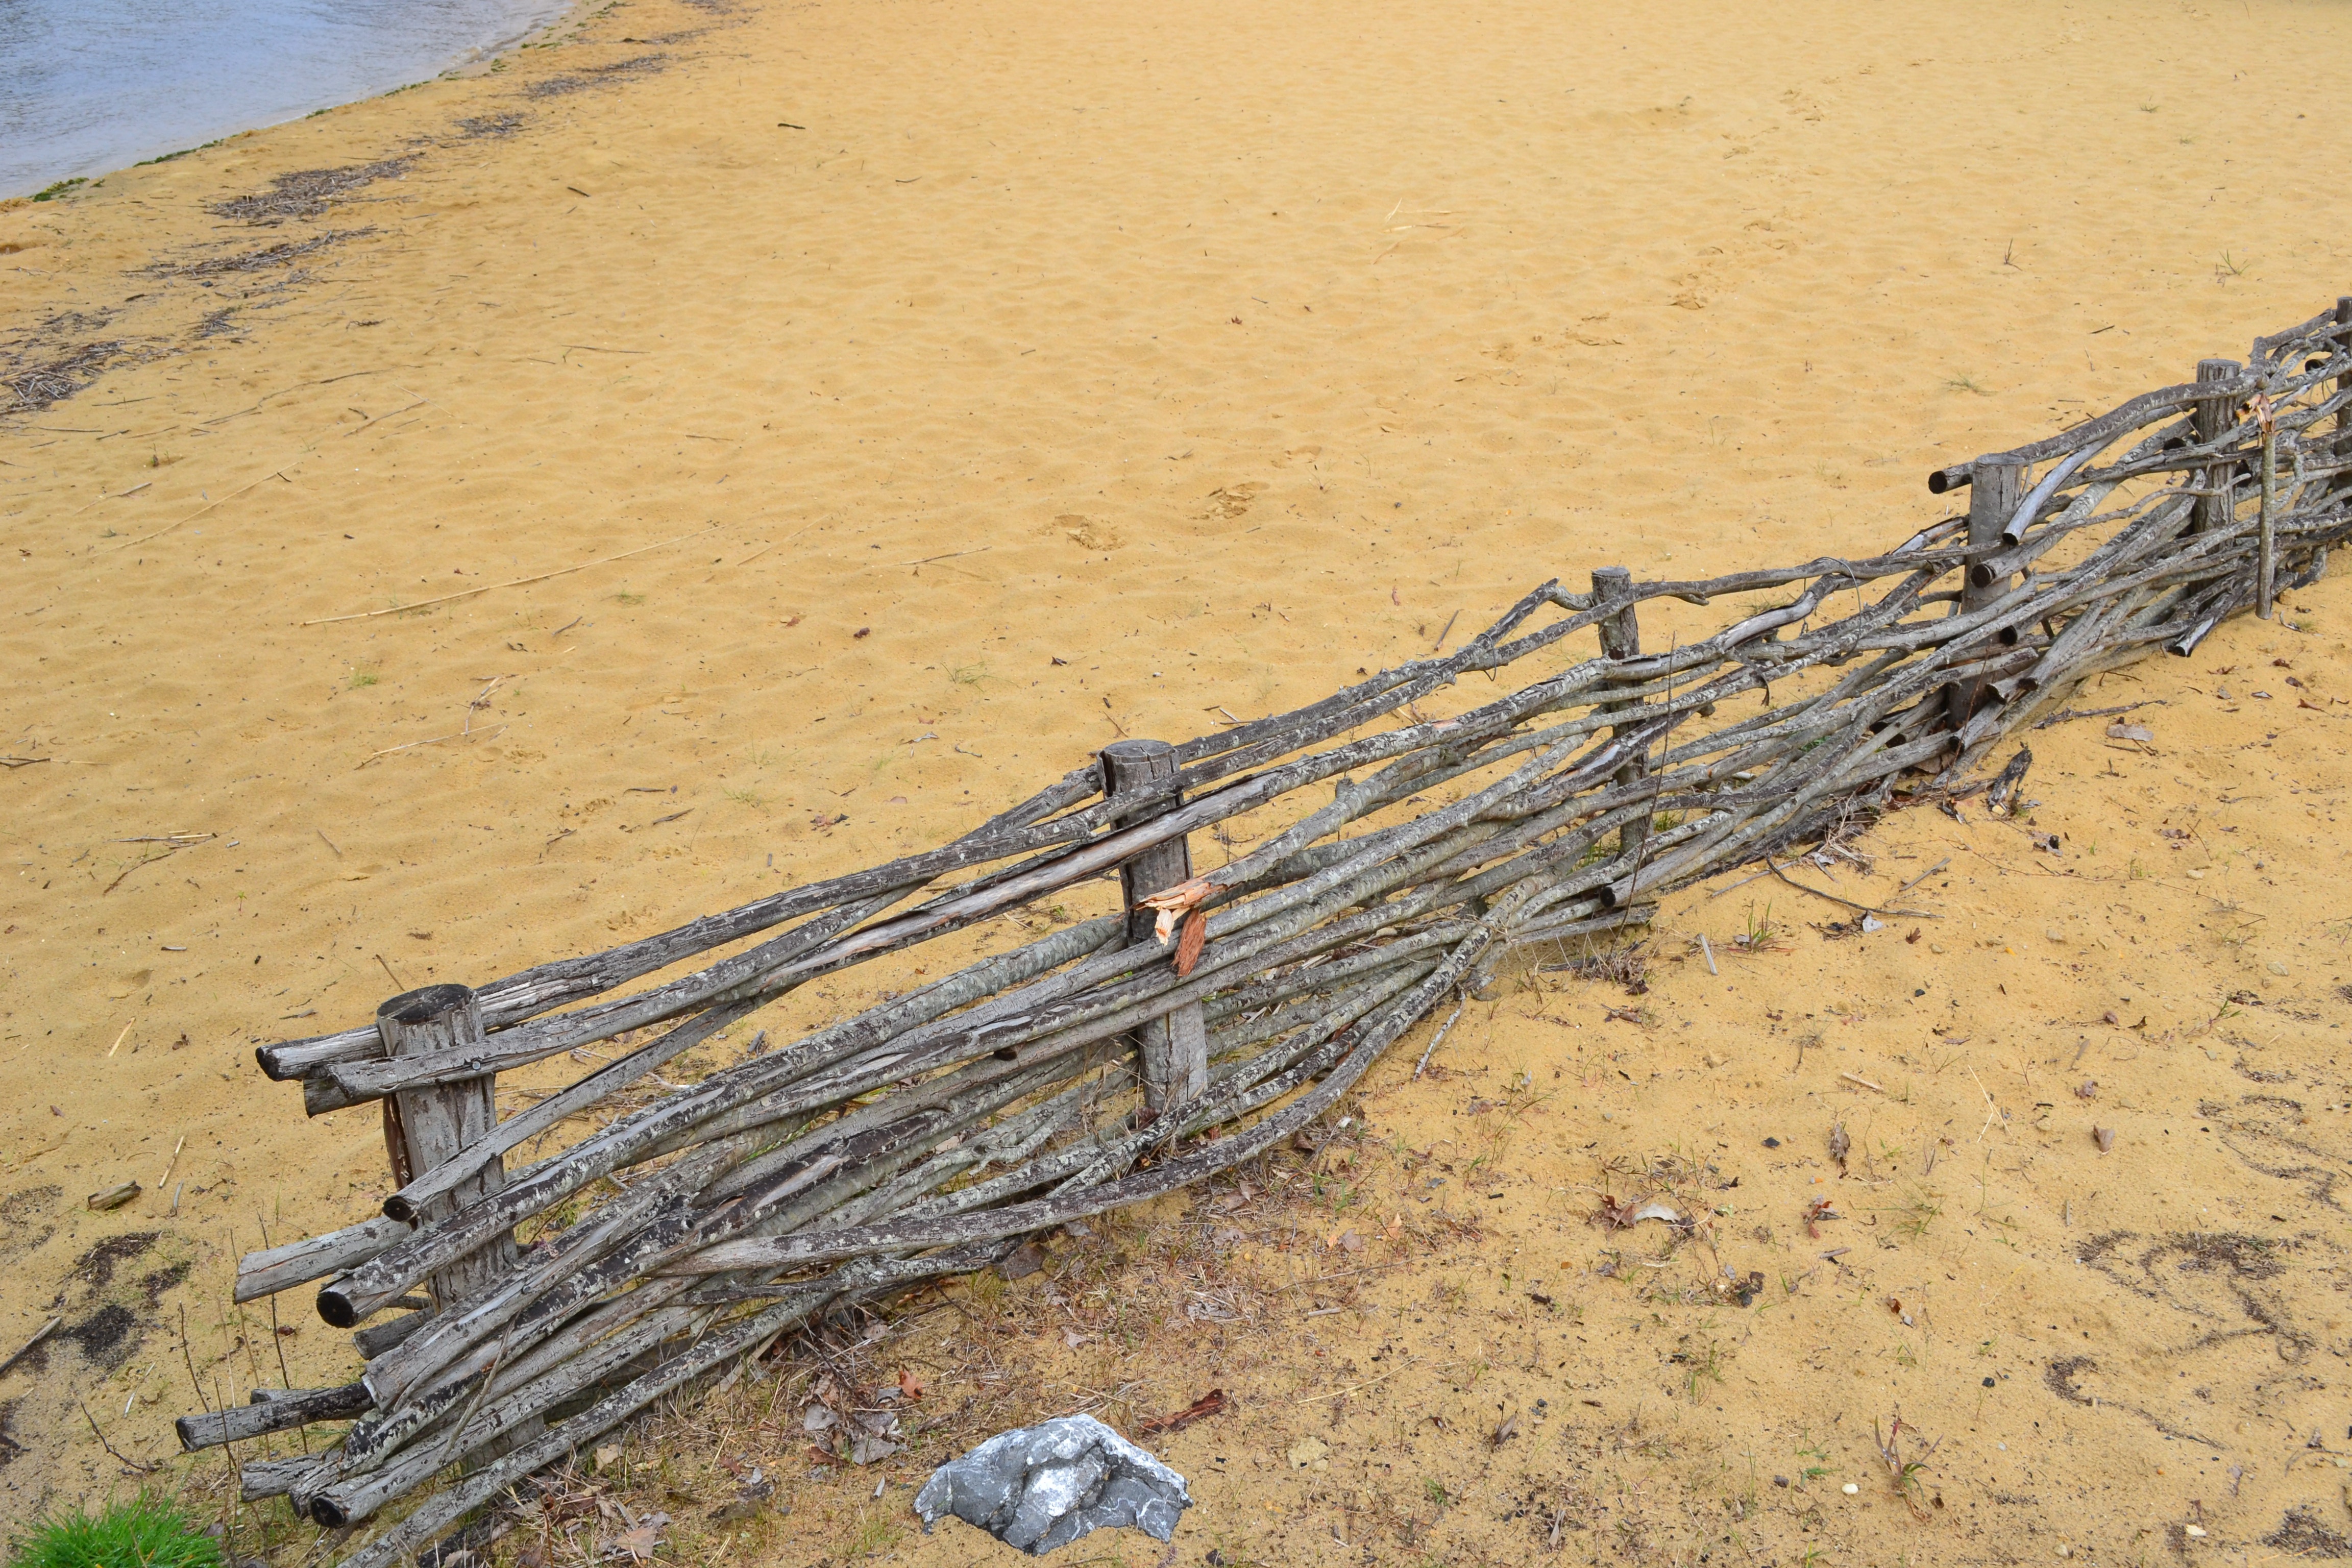
beach, sea, coast, sand, wood, shore, lake, material, lakeside, geology, habitat, sandy beach, closing, wooden fence, palisade, natural environment